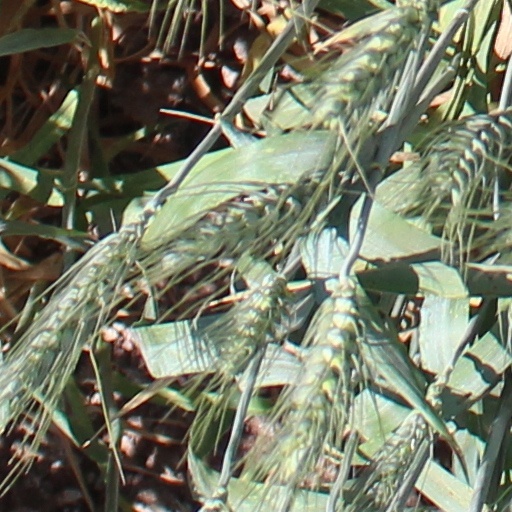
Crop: wheat